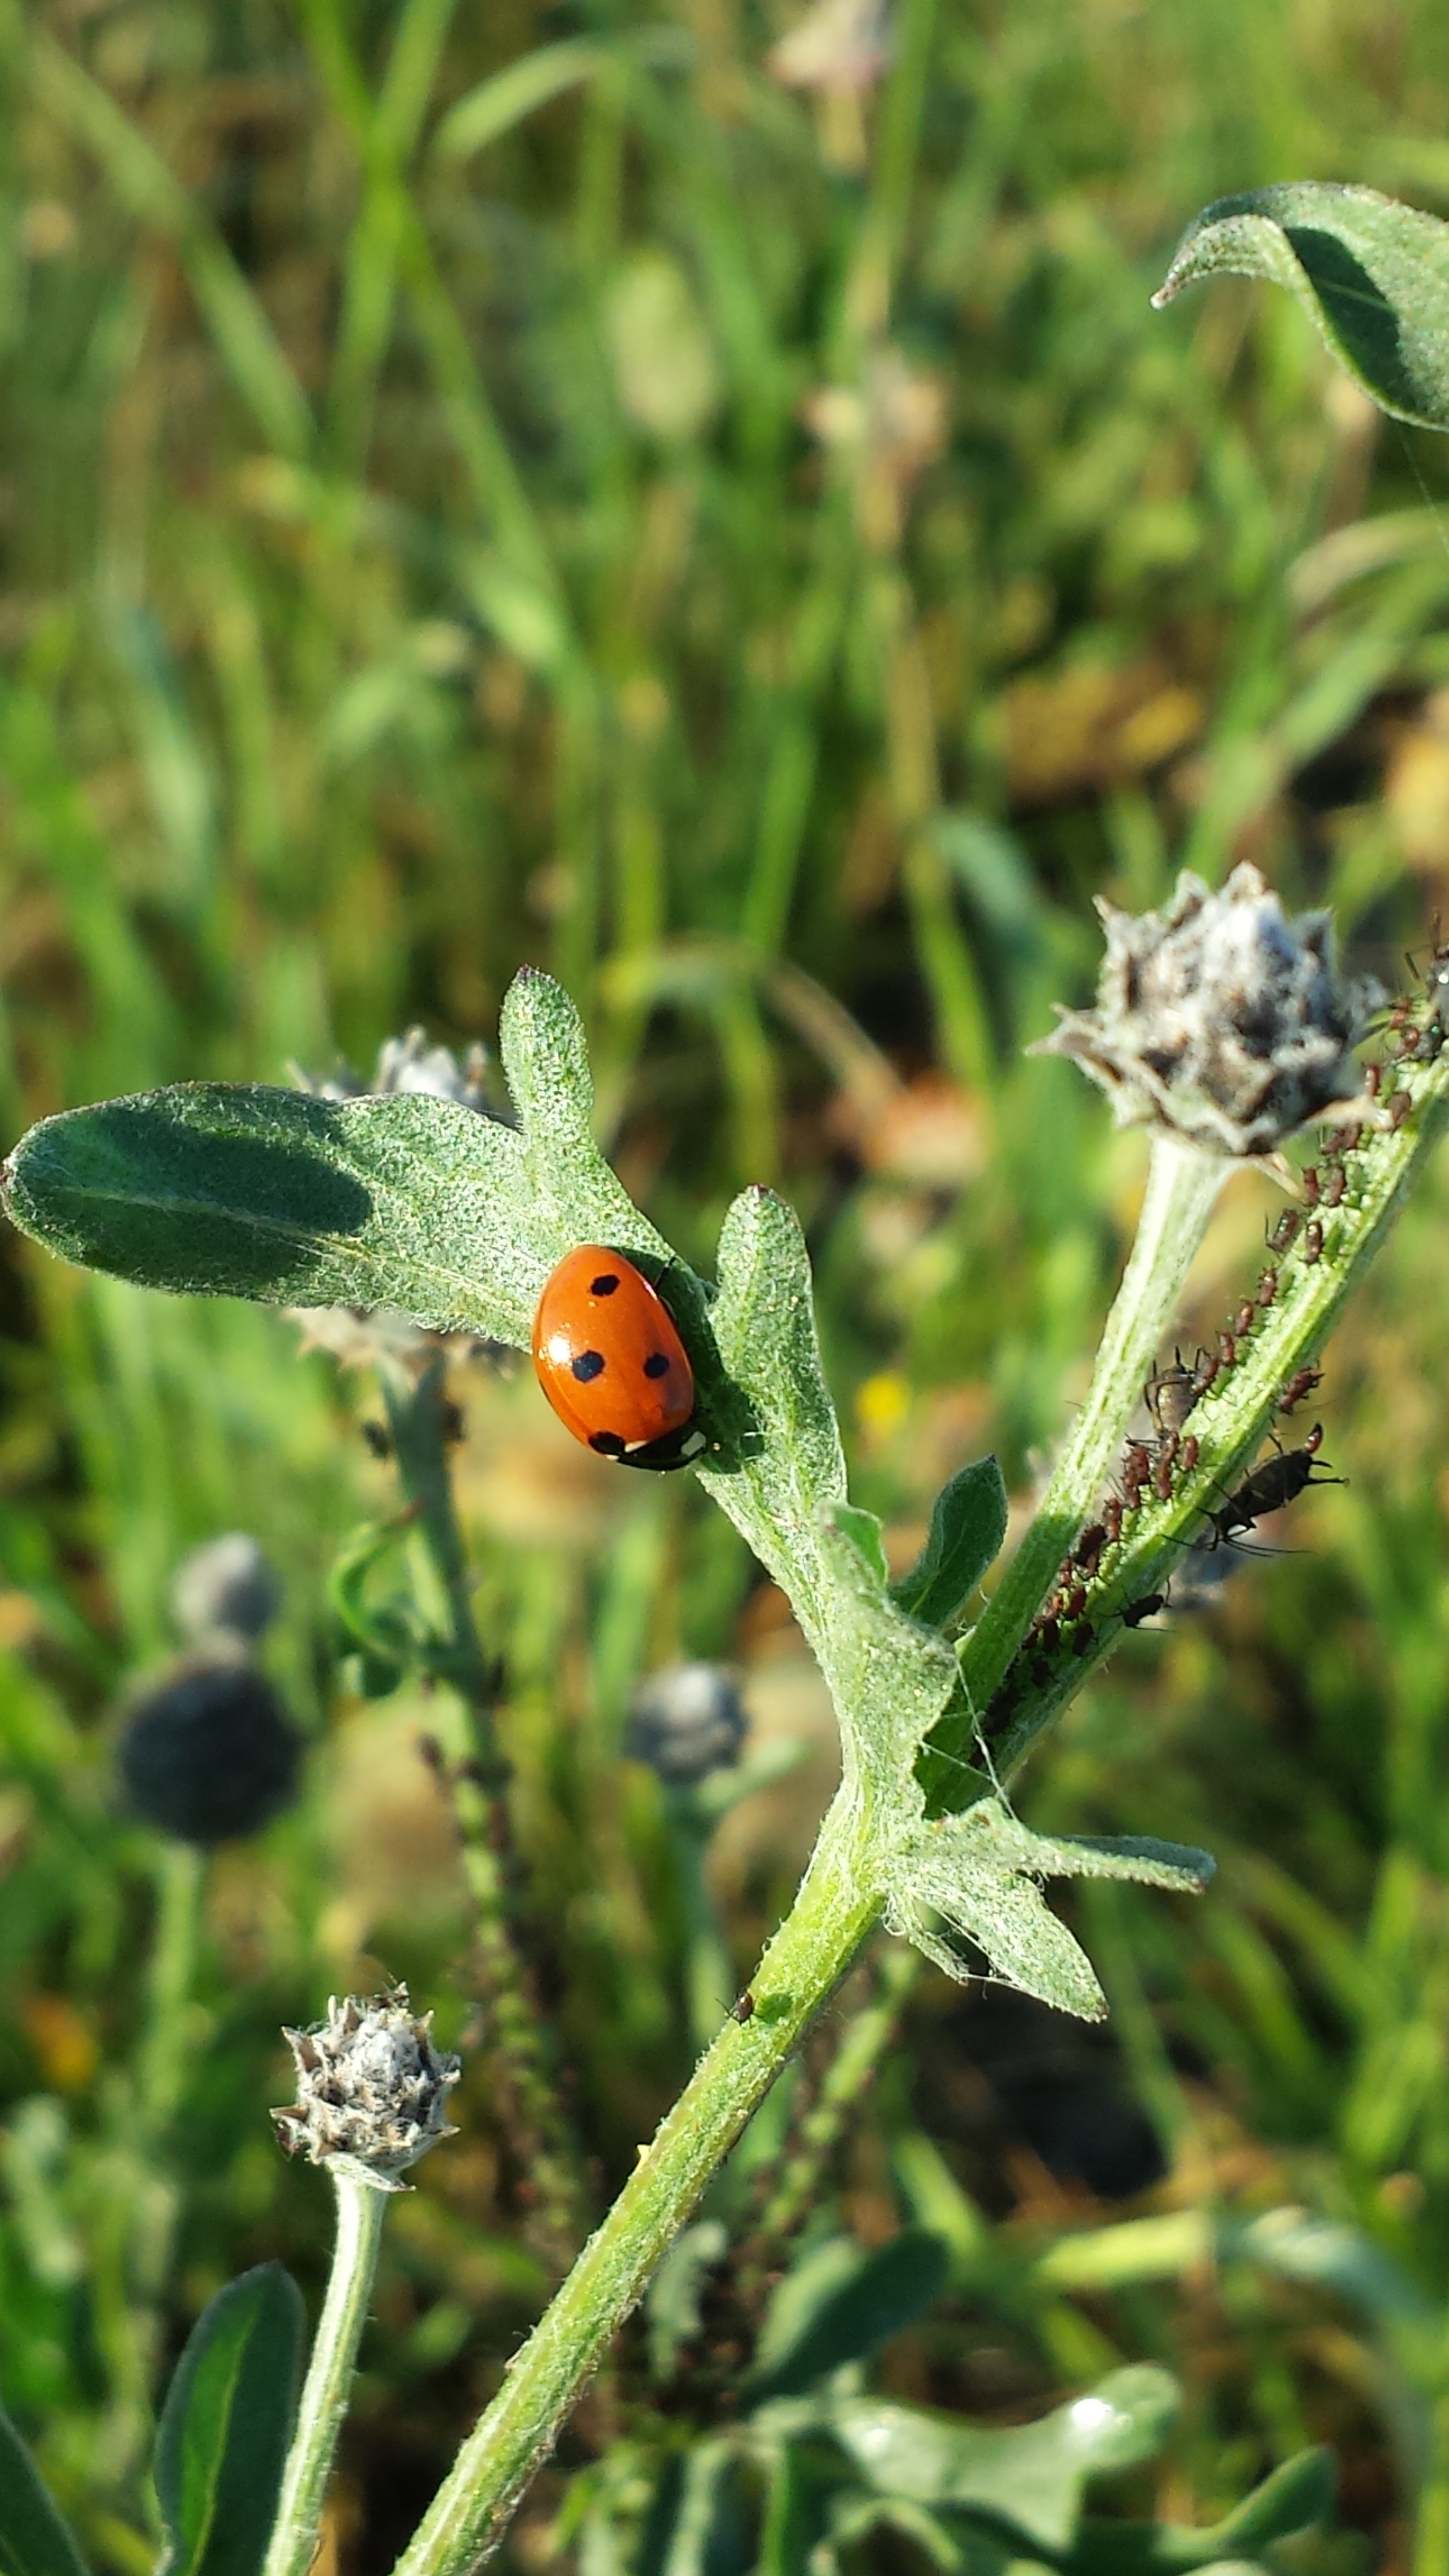
nature, grass, plant, meadow, flower, summer, wildlife, insect, ladybug, botany, flora, fauna, invertebrate, wildflower, close up, beetle, macro photography, flowering plant, land plant